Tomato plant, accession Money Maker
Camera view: tilt-top (135 deg); turntable rotation: 120 degrees
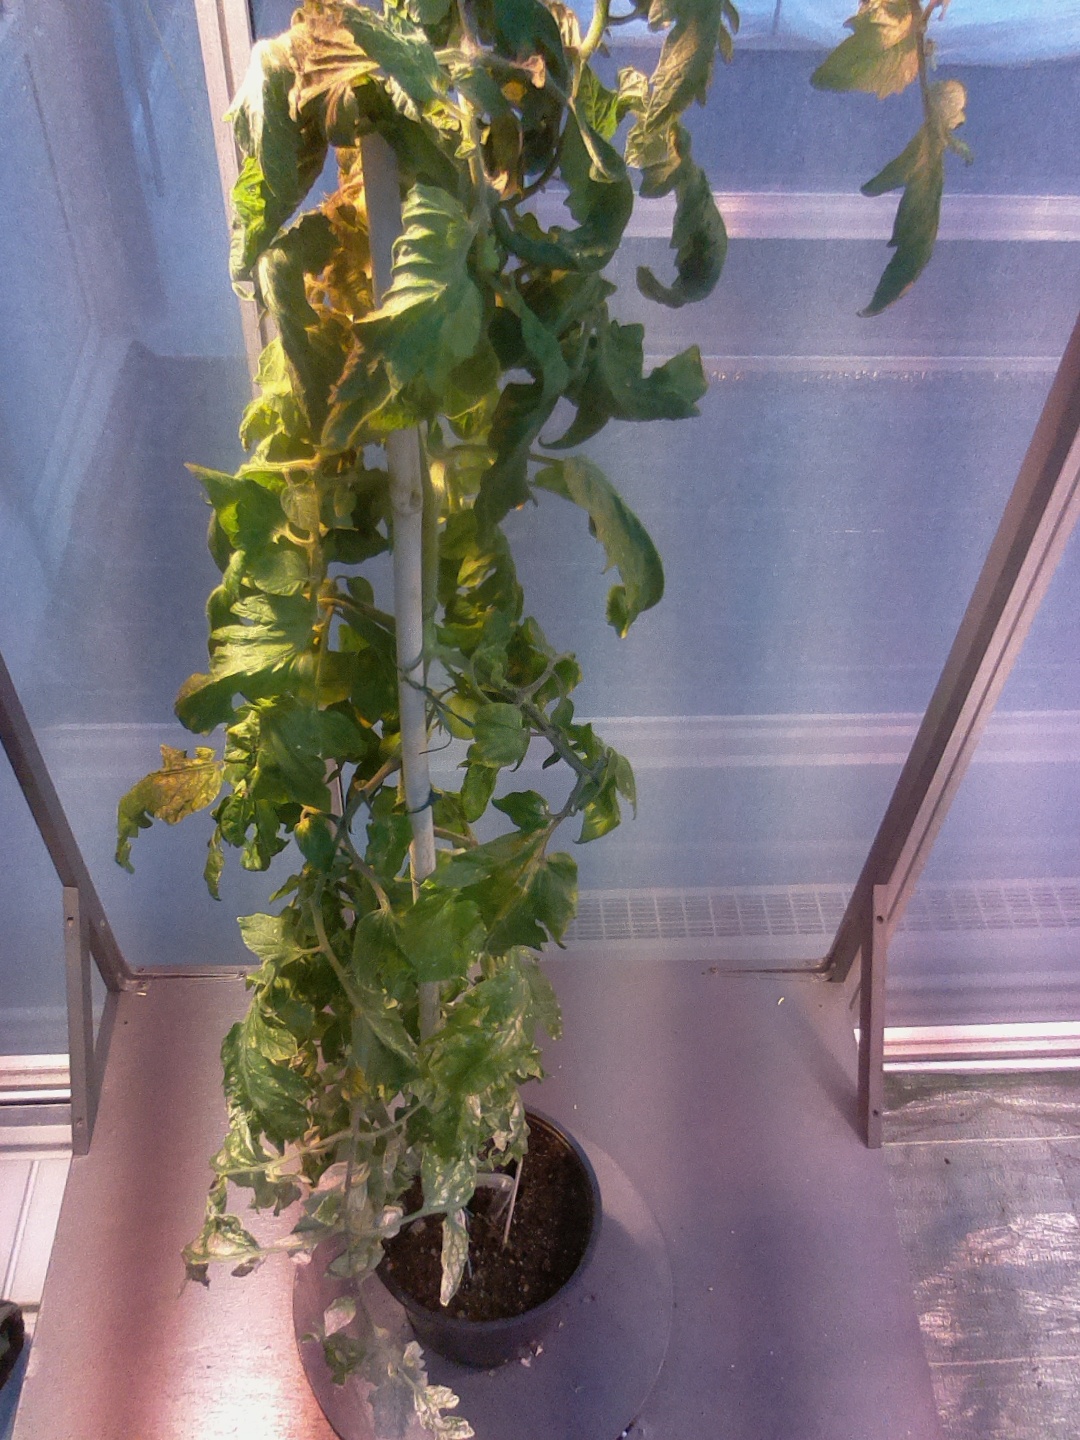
BBCH growth stage 79: 90% -100% of final fruit size